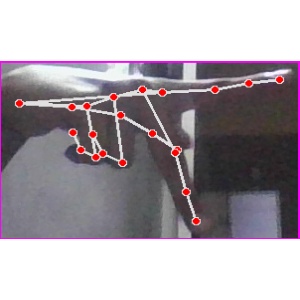
अक्षर: प